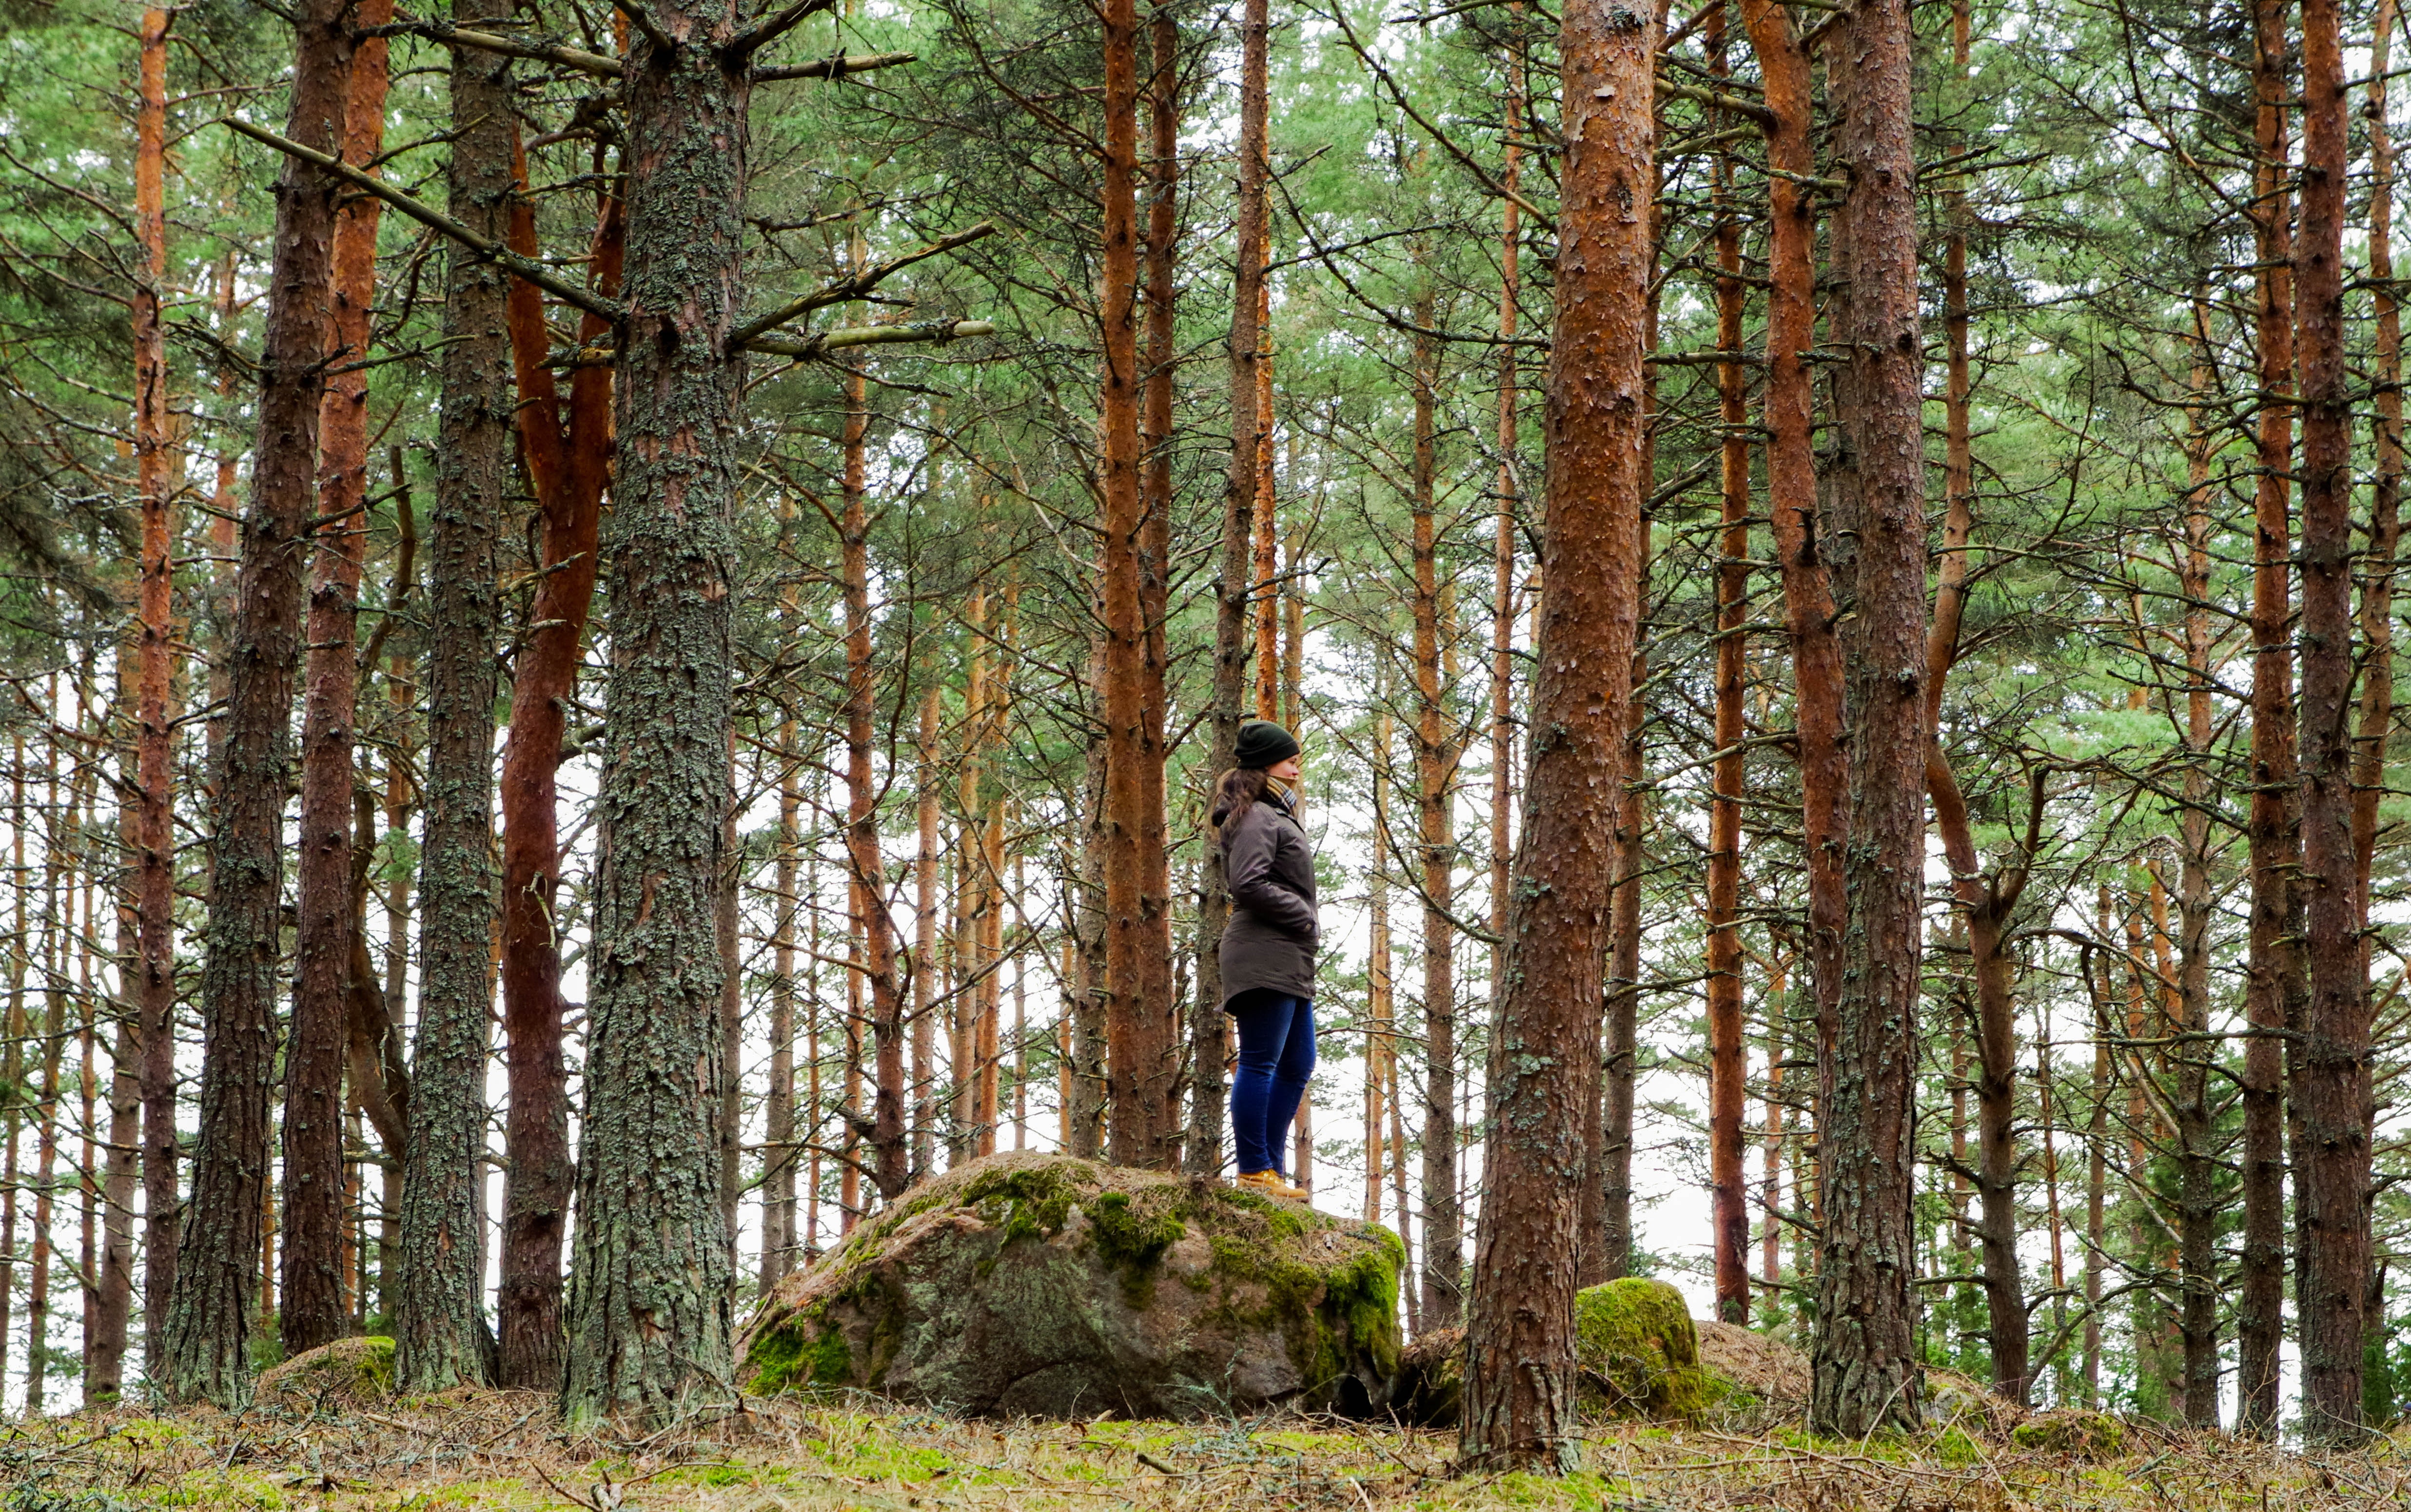
tree, forest, woodland, spruce fir forest, old growth forest, tropical and subtropical coniferous forests, natural environment, Northern hardwood forest, grove, temperate broadleaf and mixed forest, nature, nature reserve, biome, woody plant, trunk, temperate coniferous forest, plant, natural landscape, valdivian temperate rain forest, wilderness, red pine, birch, deciduous, redwood, national park, plant stem, Bigtree, pine family, birch family